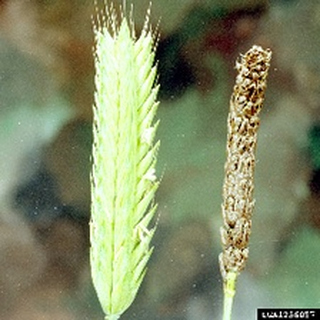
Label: wheat_smut